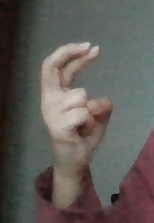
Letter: zay